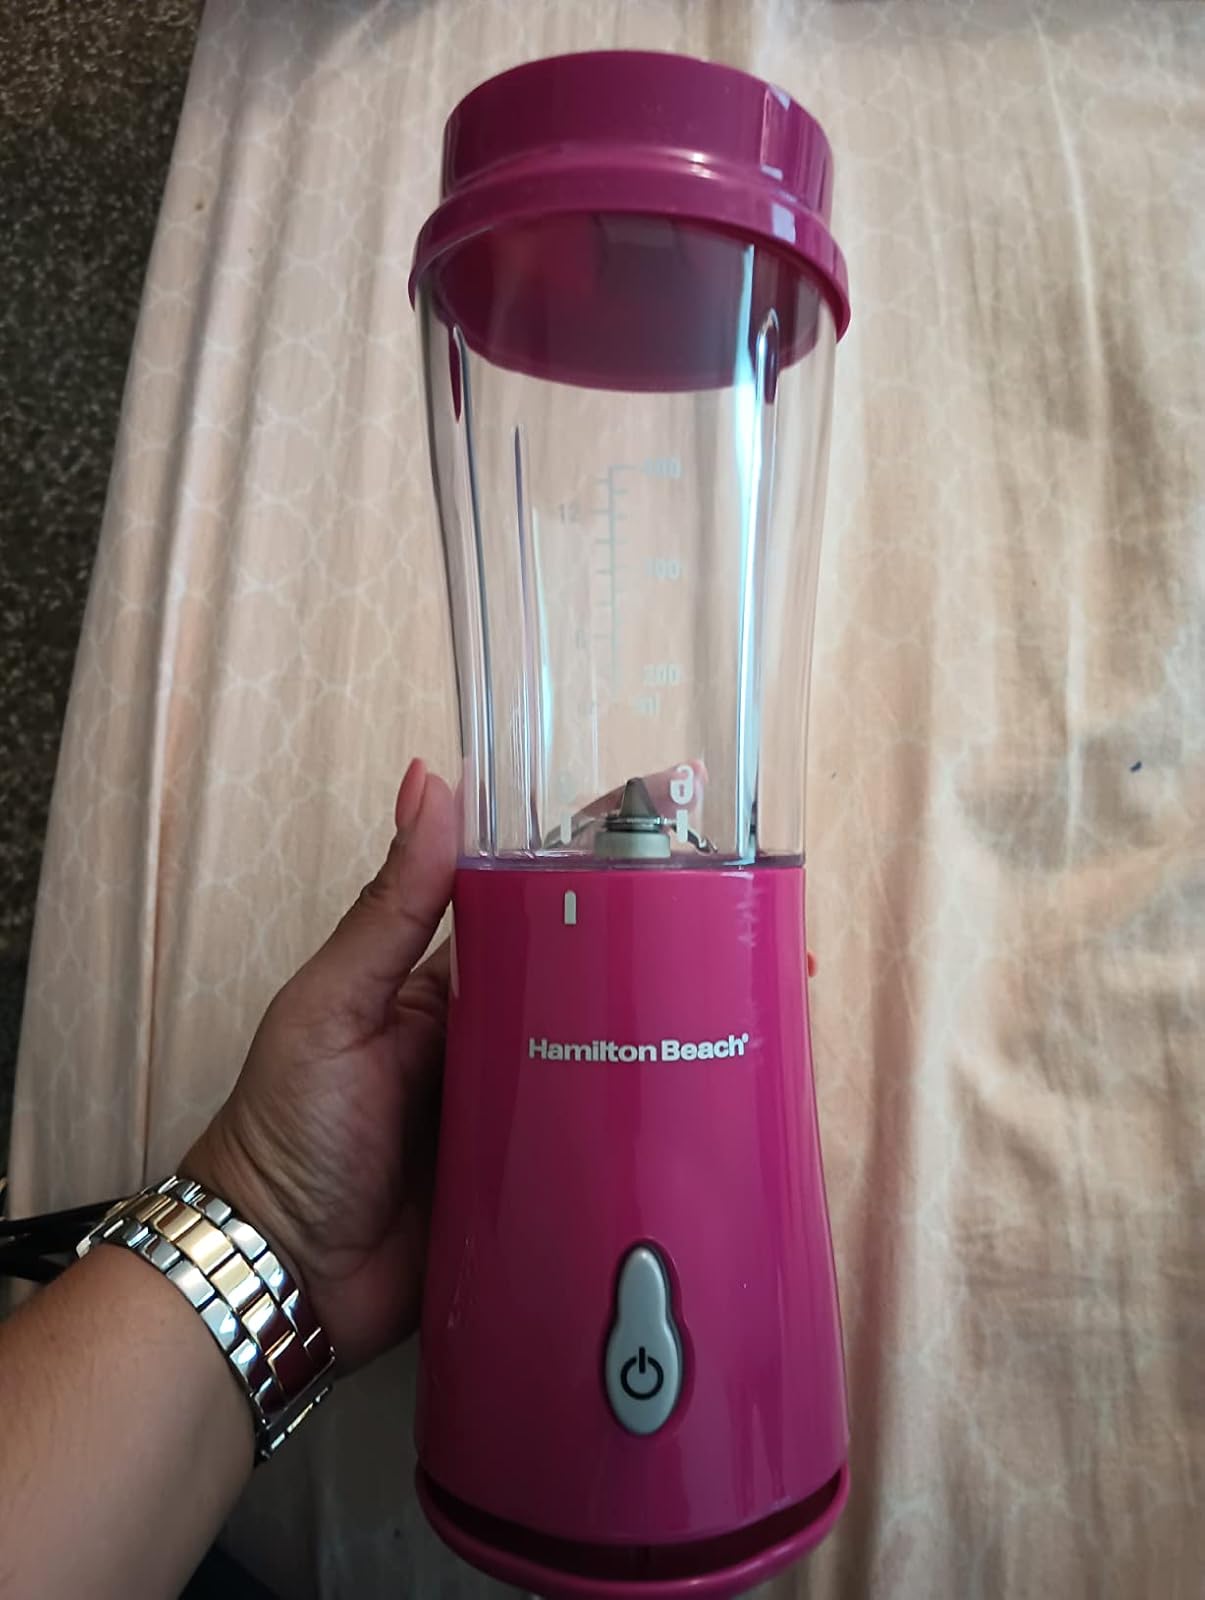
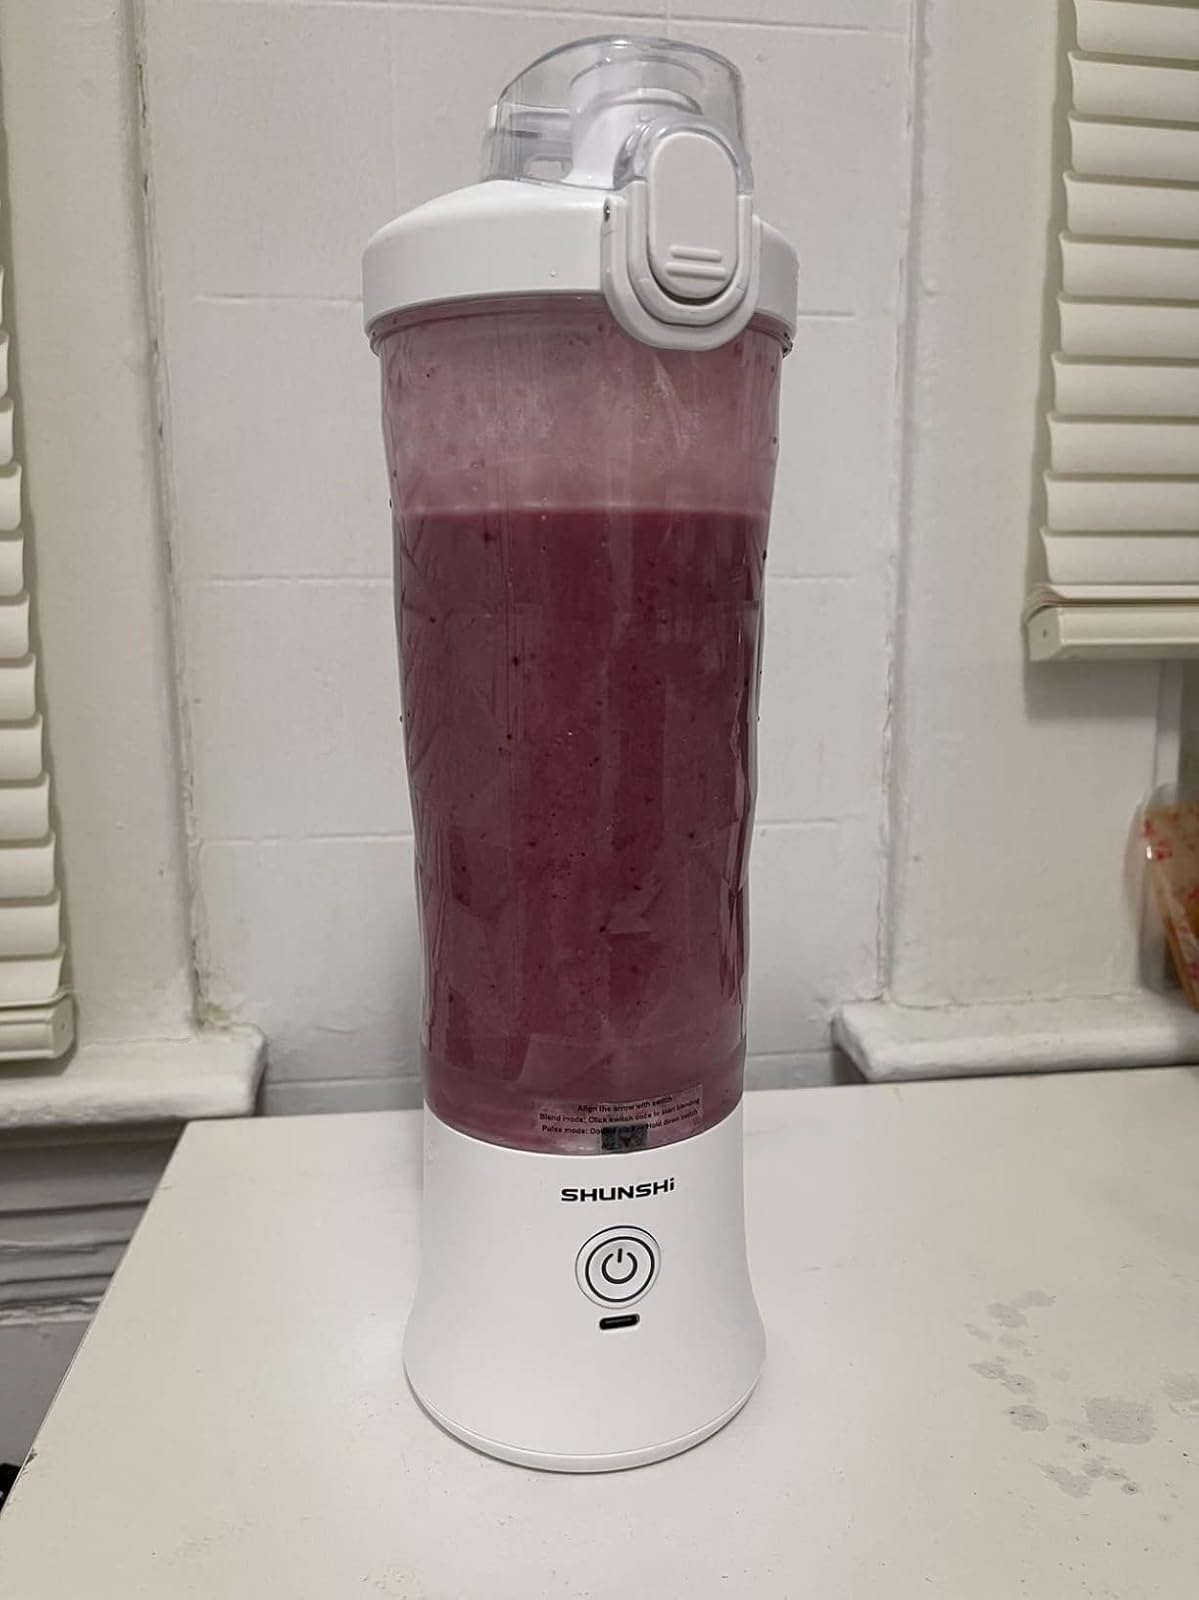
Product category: items_blender
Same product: no